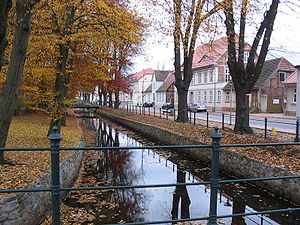
Ludwigslust / Historie
Ludwigslust
Ludwigslust er en by i det nordøstlige Tyskland med 12.255 indbyggere, beliggende under Landkreis Ludwigslust-Parchim i delstaten Mecklenburg-Vorpommern. Indtil 2011 var den administrationsby i Landkreis Ludwigslust og fra 2011 forvaltningssæde for Amt Ludwigslust-Land, men selv amtsfri. Byen er den ene af de 18 mellemcentre i Mecklenburg-Vorpommern og ligger i Metropolregion Hamburg, 40 km syd for Schwerin. Det er almindelig kendt at Lulu er en forkortelse for Ludwigslust.